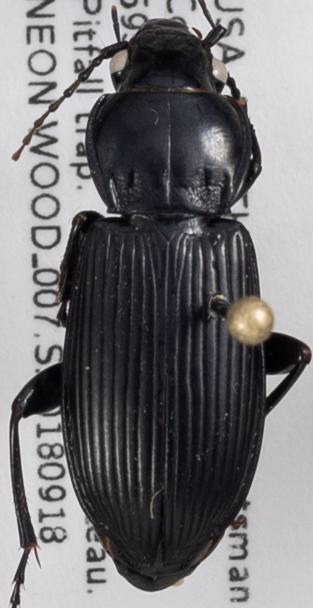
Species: Pterostichus melanarius melanarius
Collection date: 2018-09-18
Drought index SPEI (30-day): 0.646
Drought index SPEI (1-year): -0.004
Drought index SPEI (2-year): -0.46